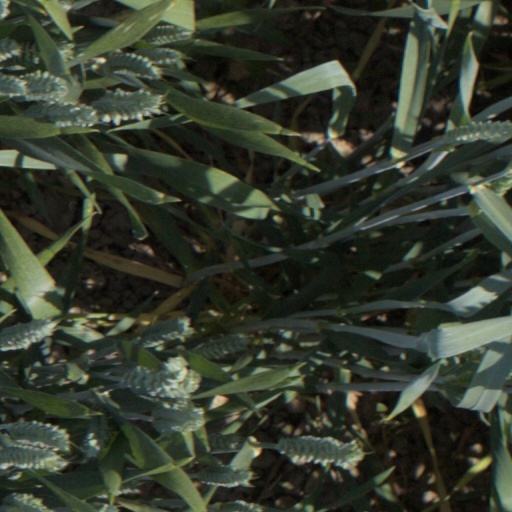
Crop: wheat